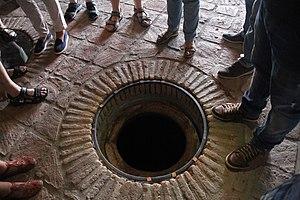
Domaine viticole Mosmieri à Georgie